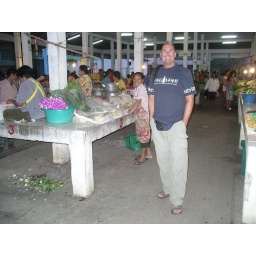
Local market near Ban Dan Du with fresh fish and delicious food.